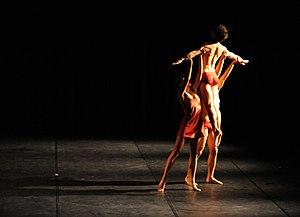
Vendetta Mathea, née en 1953 à Détroit, est une chorégraphe, danseuse, pédagogue et plasticienne franco-américaine.